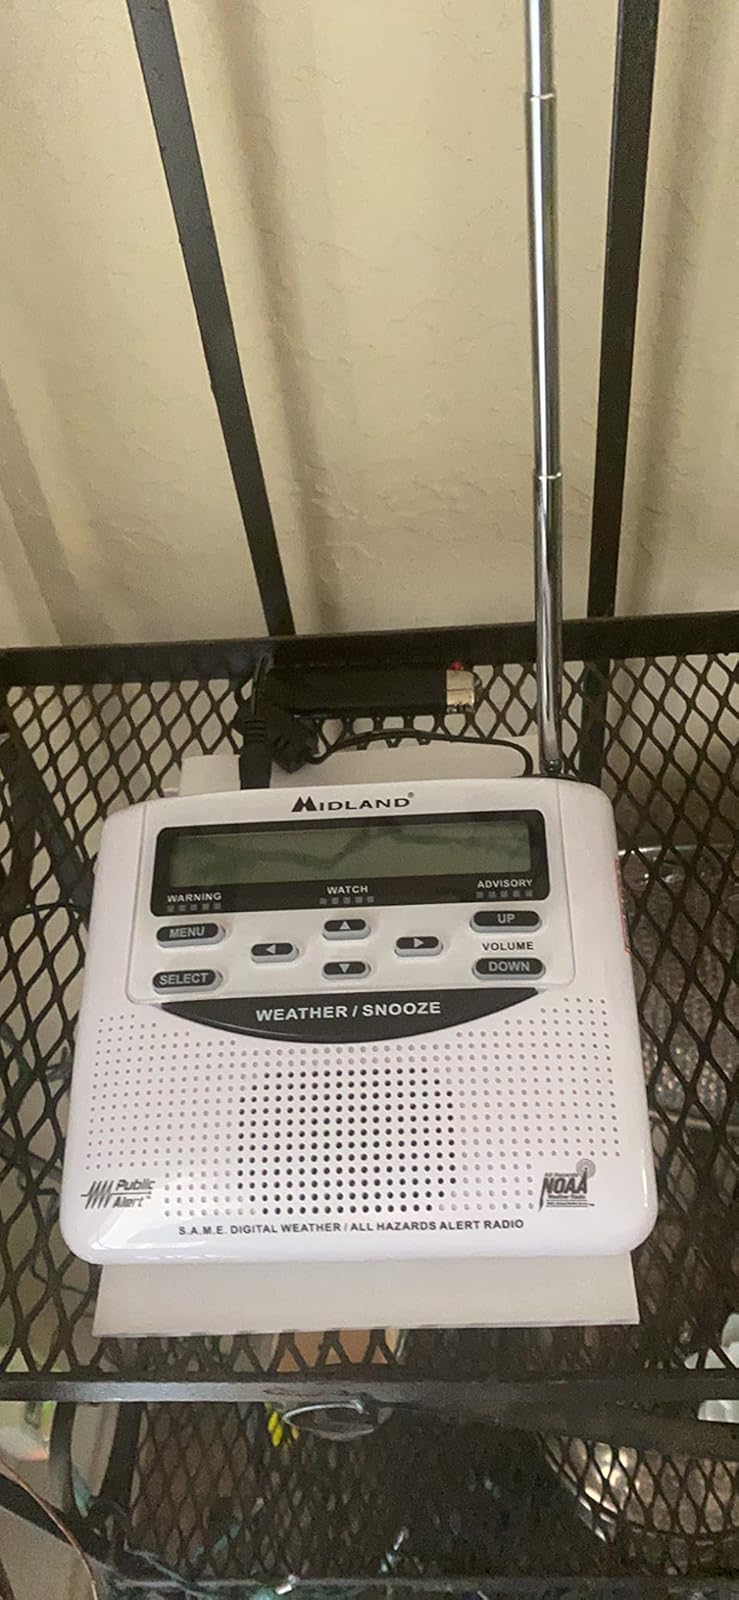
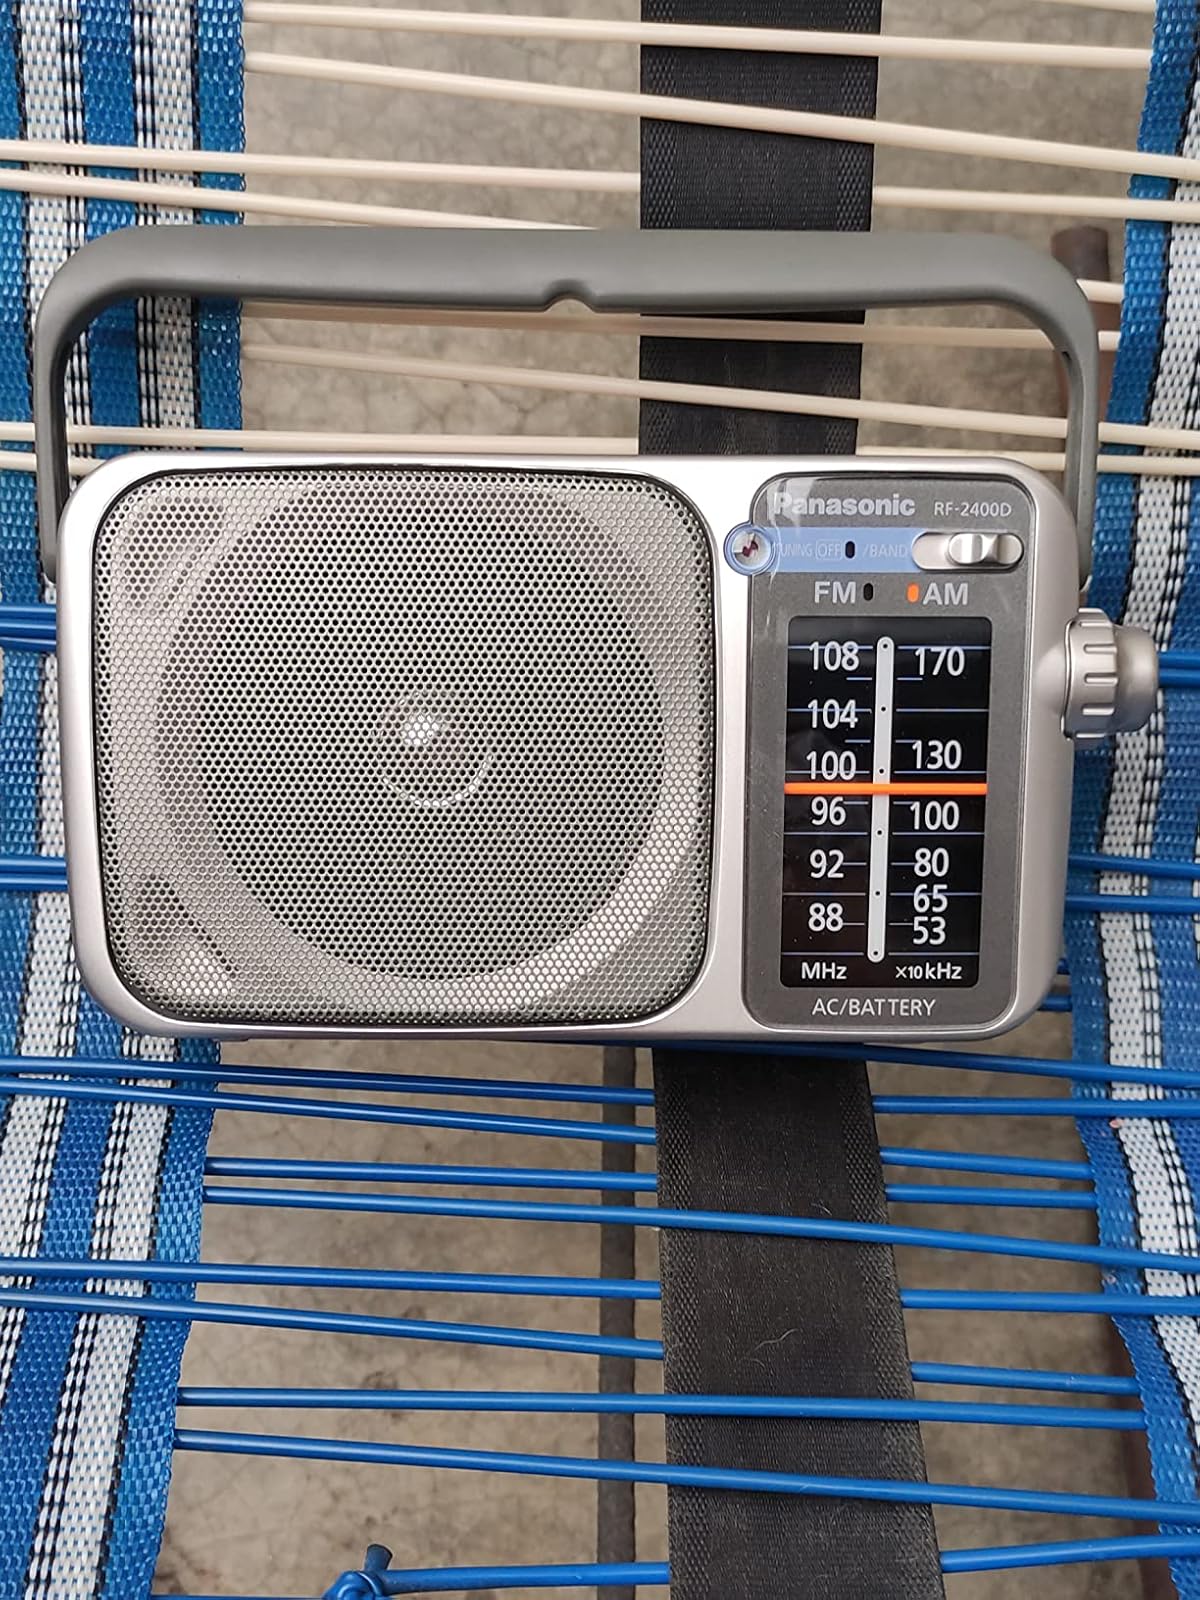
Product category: radio
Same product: no